Closure of tidal inlets

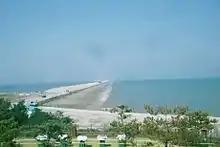
Saemangeum Seawall

In the north-west of Germany, a series of closure works have been implemented. Initially, the primary aims of these closures were land reclamation and protection against flooding. Subsequently, the focus shifted towards safety and ecological conservation. Closures took place in Meldorf (1978), Nordstrander Bucht (Husum, 1987), and Leyhörn (Greetsiel, 1991).